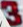
Number: 3